A Woman Against the World

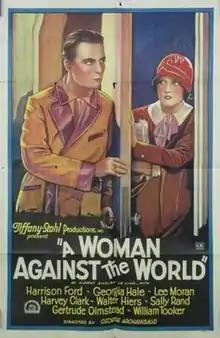
Poster

A Woman Against the World is a lost 1928 American drama film directed by George Archainbaud and starring Harrison Ford, Georgia Hale, and Lee Moran.